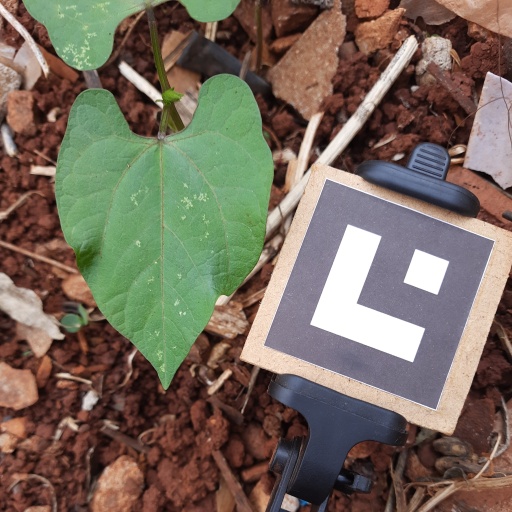
Observations: wavy surface, no eating holes, under shade